Bartholomeus Eggers

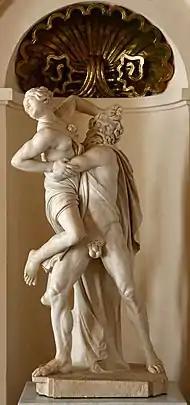
"Rape of Proserpina"

Bartholomeus Eggers (c. 1637 – before 23 February 1692) was a Flemish sculptor, who after training in his hometown Antwerp spent most of his active career in the Dutch Republic. Here he initially collaborated with other Flemish sculptors on the sculptural decorations for the new city hall in Amsterdam, a project which was under the direction of Artus Quellinus the Elder. He worked on various public projects and on commissions for leading courts in Europe. He is known for his portraits, funerary sculptures, reliefs, statues of children and allegorical, biblical and mythological sculptures. He was, together with Artus Quellinus the Elder and Rombout Verhulst, one of the leading sculptors active in the Dutch Republic in the second half of the 17th century.